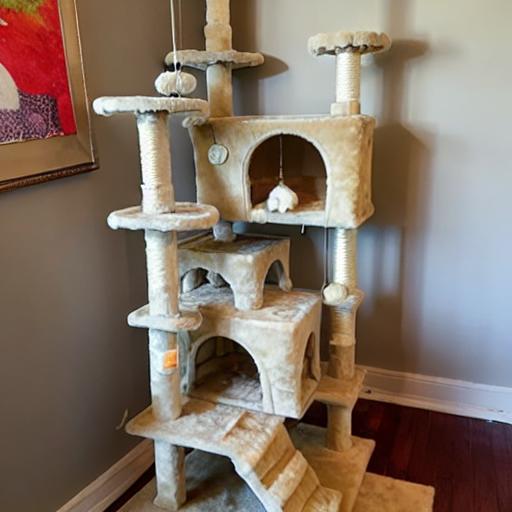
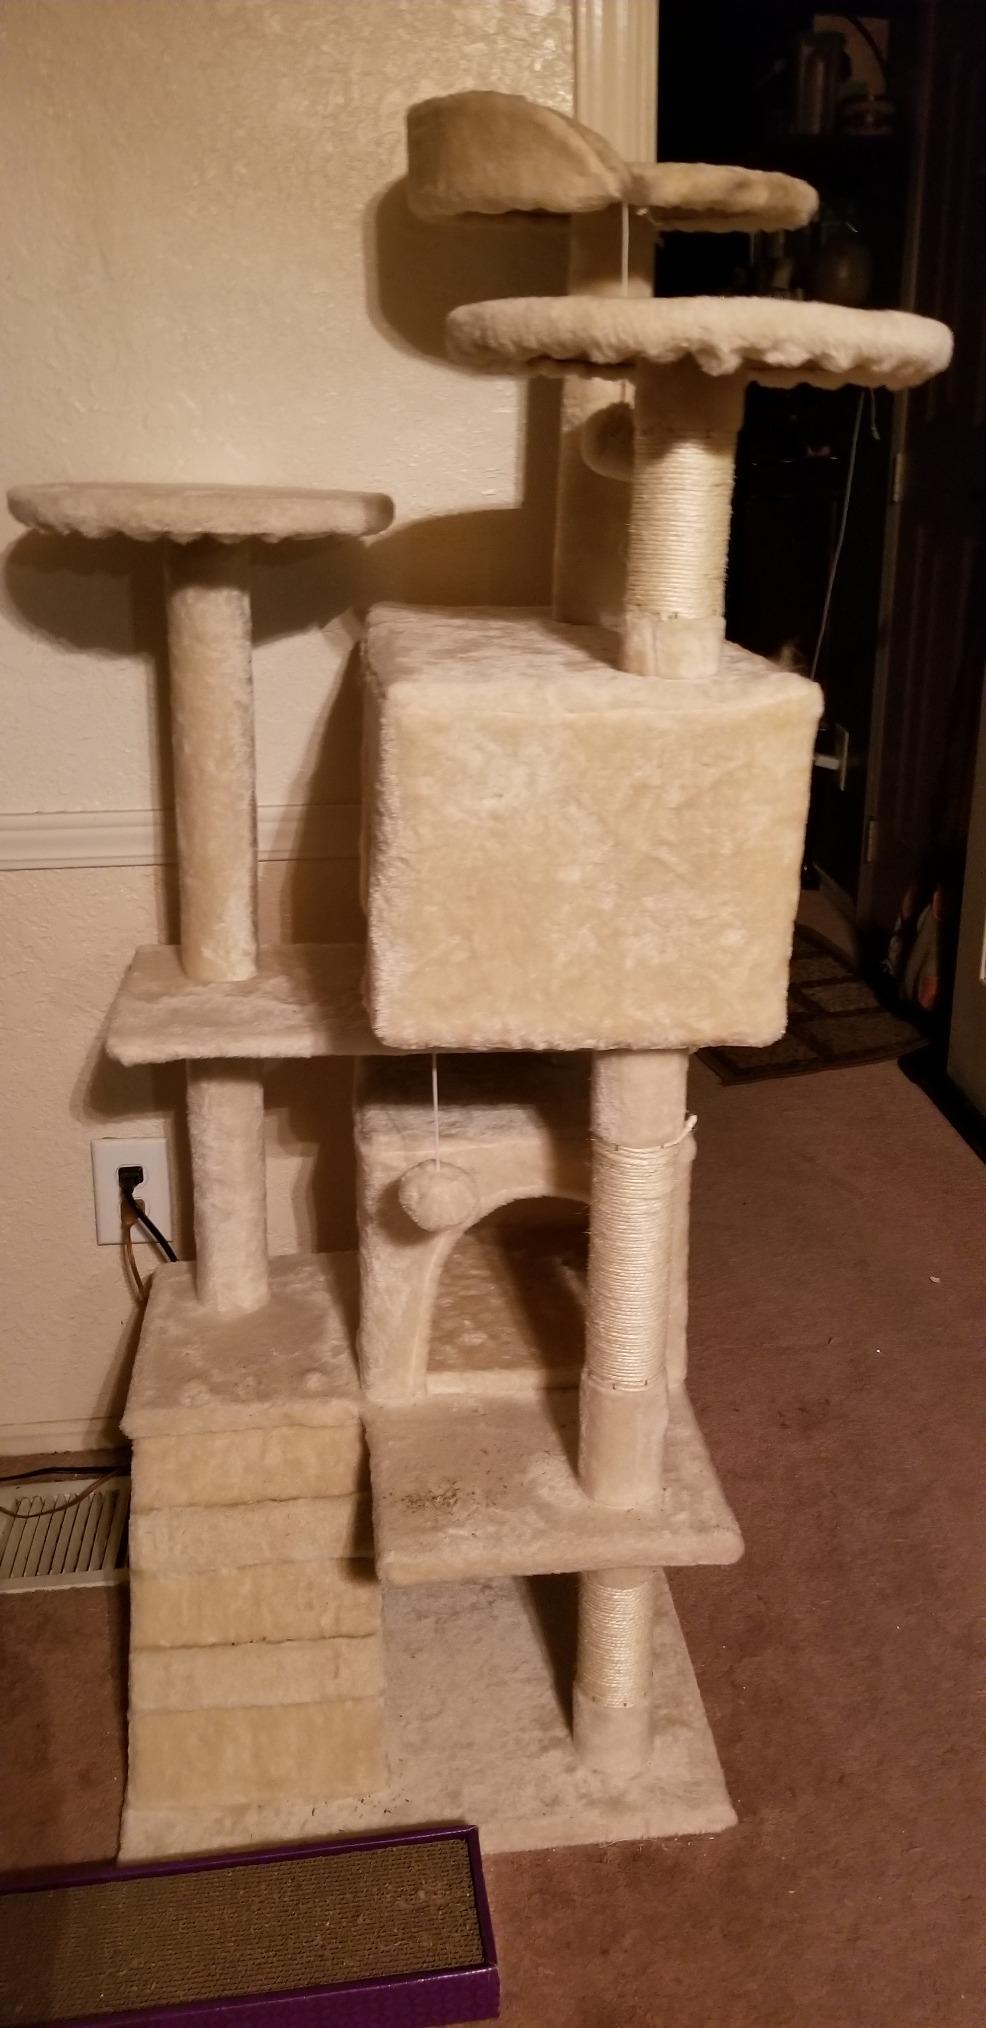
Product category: items_cat tree
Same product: no